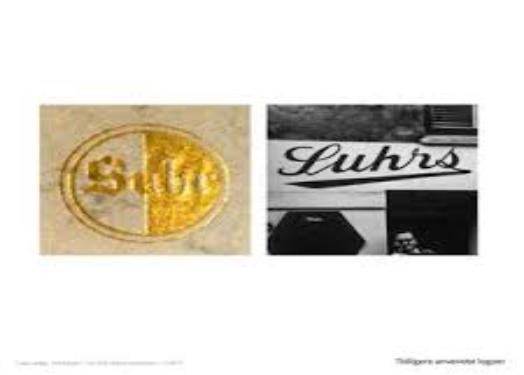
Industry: Leisure